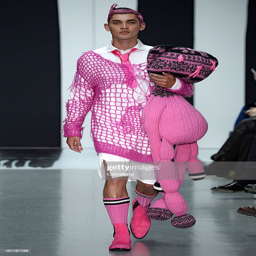
a model walks the runway at the fashion show during london menswear fashion week .